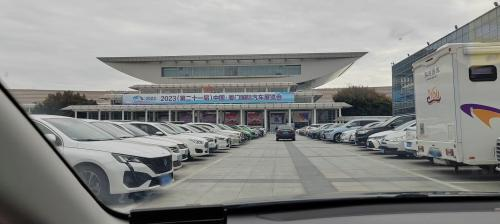
地标名称：厦门国际会议展览中心
所在城市：厦门市·思明区